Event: Typhoon Ruby
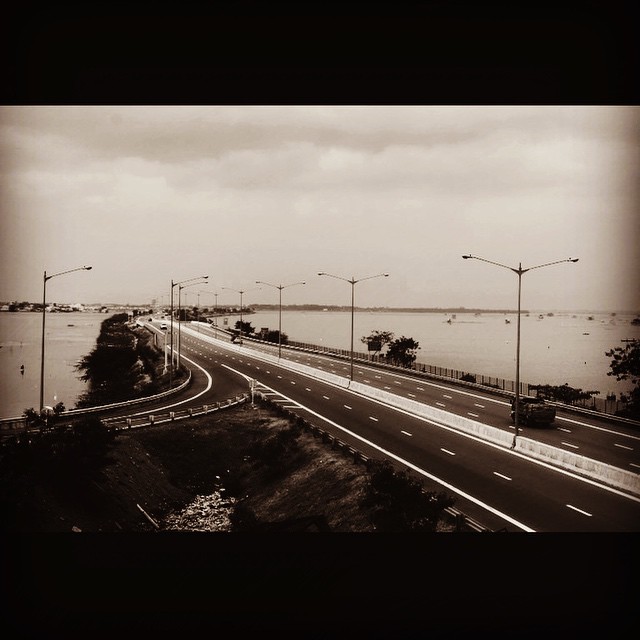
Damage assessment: no_damage